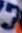
Number: 3